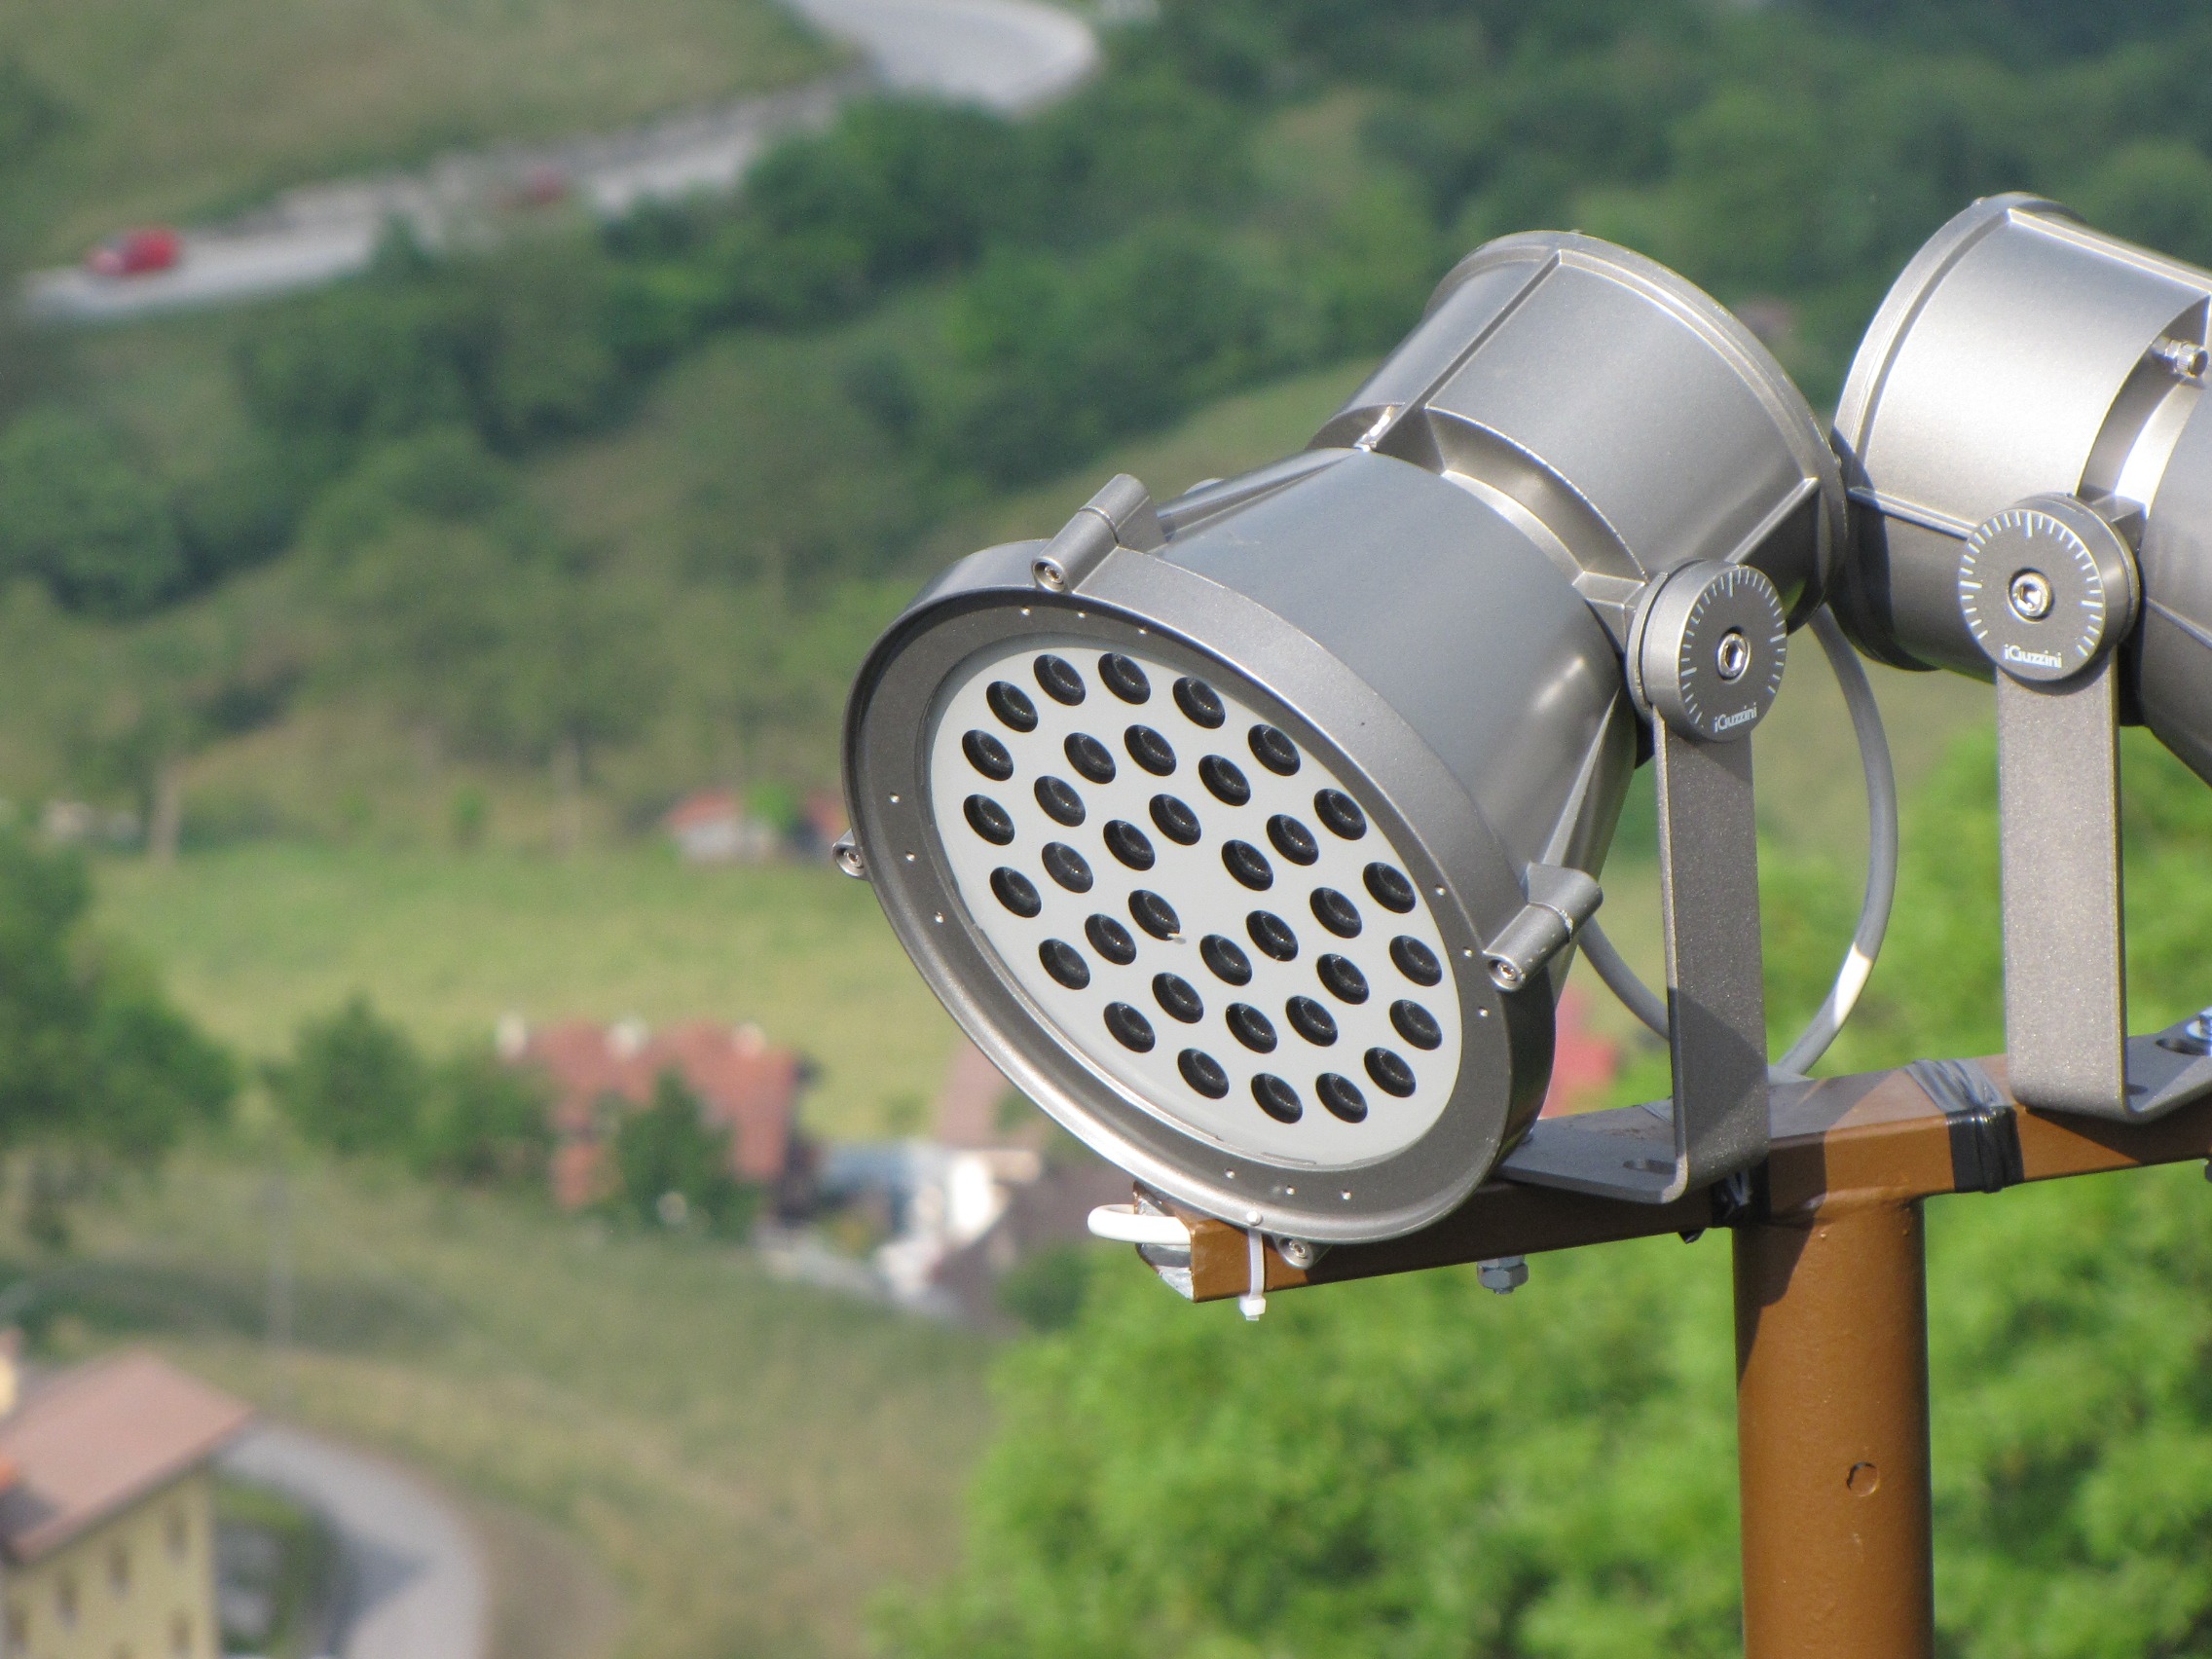
light, lighthouse, wheel, vehicle, electricity, lighting, led, electric